Lona Cohen

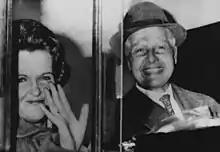
Lona and Morris Cohen after being released from jail in 1969

In 1954, the couple settled in Ruislip, west London, under the names Helen and Peter Kroger. They used the New Zealand passports they had received in Paris and claimed to be native Canadians. They set up an antiquarian book business which served as cover for their activities of running the London Illegal Rezidentura. Gordon Lonsdale (Konon Molody, a KGB agent) worked with them as part of the Portland spy ring. In the basement of their house, at 45 Cranley Drive, Ruislip, situated not far from the military airfield of RAF Northolt, they set up a high-speed radio transmitter and began sending Moscow "information of special importance".